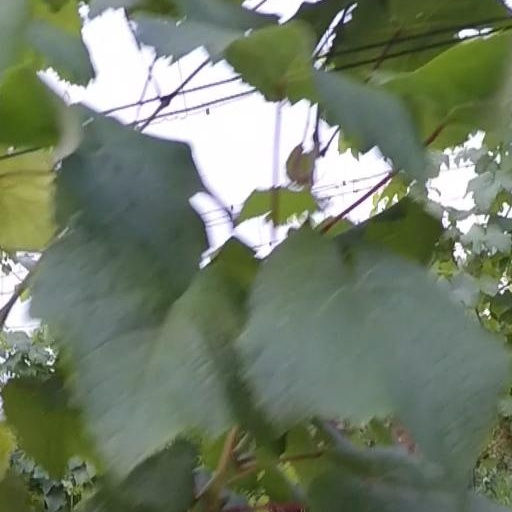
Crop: grape